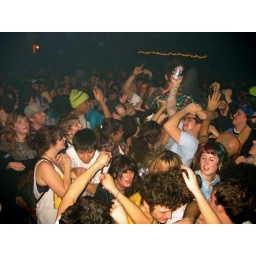
juiceboxxx at bikes in the kitchen